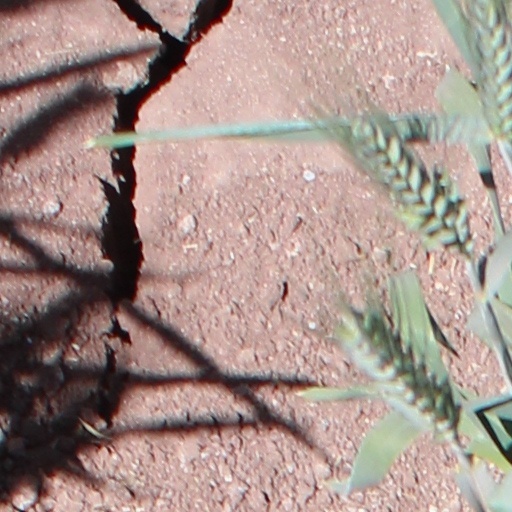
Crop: wheat